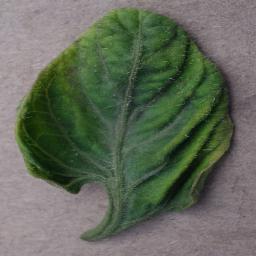
Label: Tomato___Tomato_Yellow_Leaf_Curl_Virus